Staten Island (film)

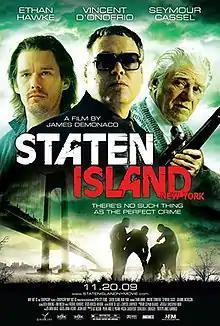
Film poster

Staten Island (also known as Little New York) is a 2009 crime film written and directed by James DeMonaco in his directorial debut. It stars Ethan Hawke, Vincent D'Onofrio, and Seymour Cassel as three Staten Islanders whose lives intersect through a crime. Following a very limited theatrical run in New York City, it was released on DVD and Blu-ray Disc in December 2009.